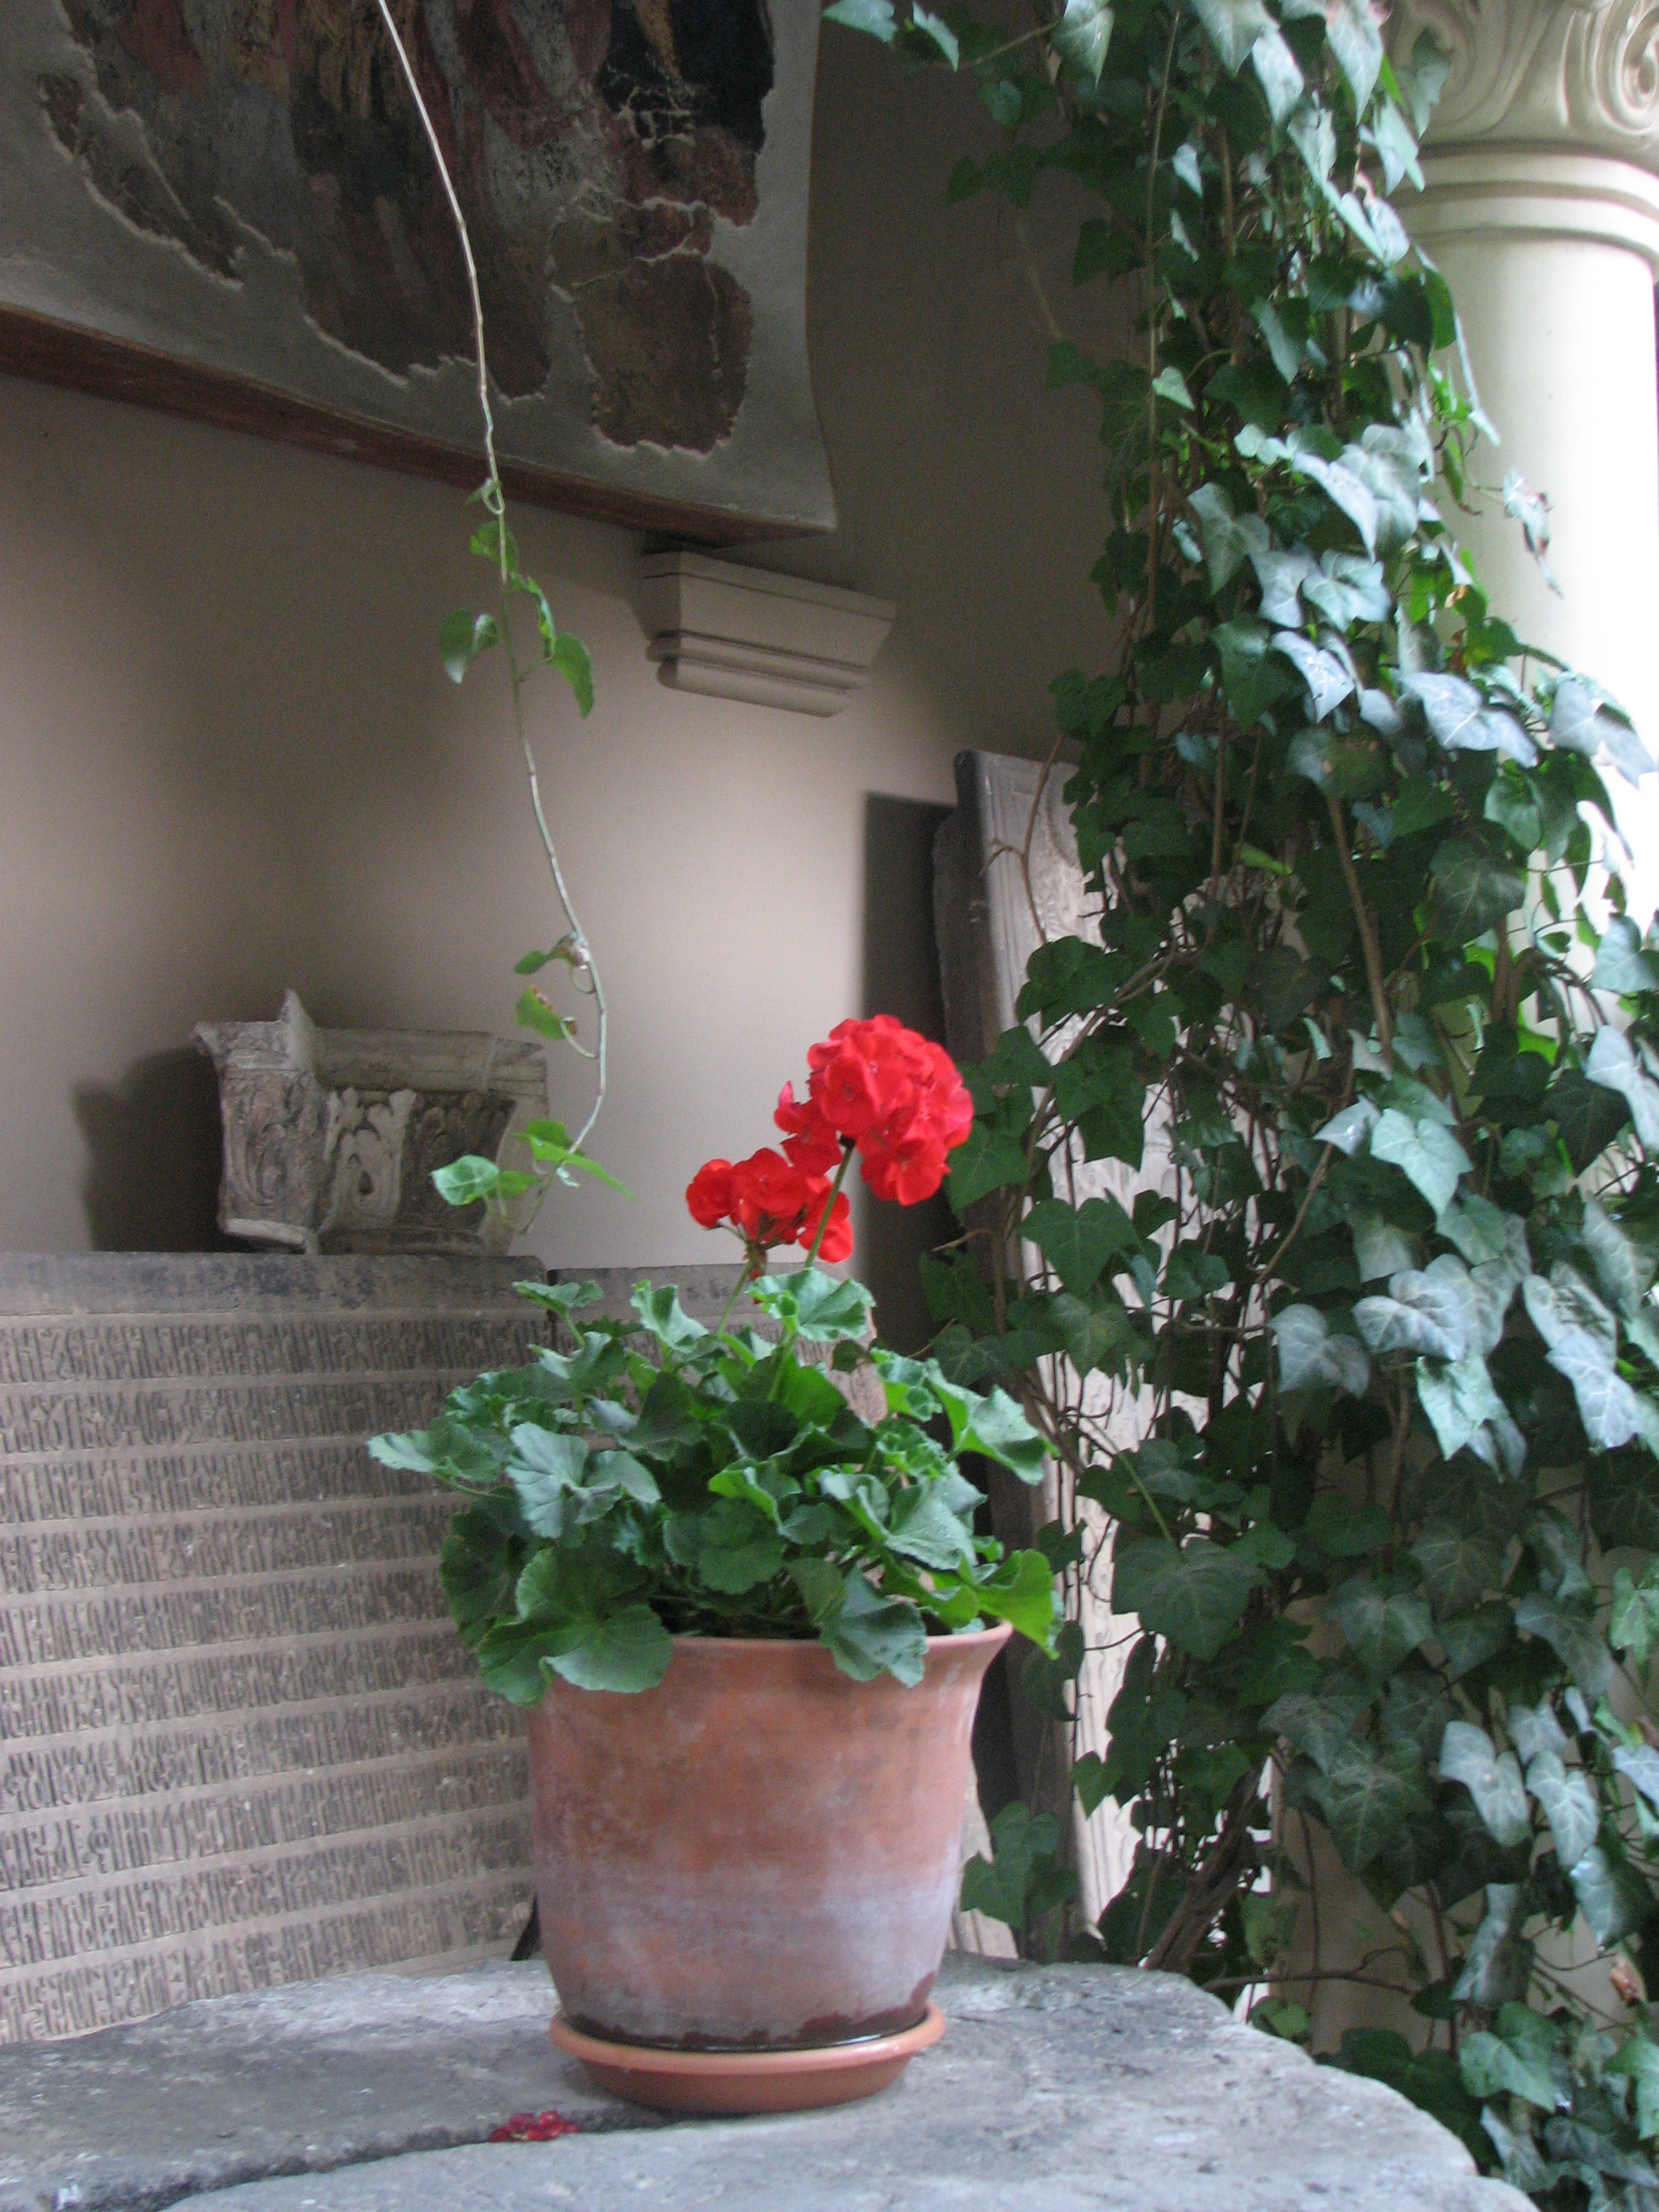
architecture, plant, photography, flower, window, building, photo, europe, green, backyard, religion, church, garden, christian, lighting, photos, religious, free, cool image, de, churches, fotografie, christianity, romana, flowerpot, orthodox, eastern, yard, floristry, romania, bor, biserica, arhitectura, orthodoxy, romanian, ortodoxa, ortodox, ortodoxia, ortodoxie, cretinism, cretin, ecclesiastical, bisericeasc, cladire, edificiu, stavropoleos, flowering plant, land plant